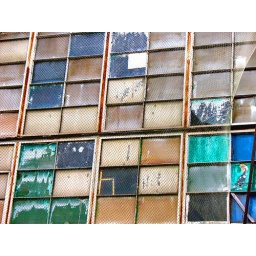
A colorful wall of windows on a closed factory in North Arlington, NJ.